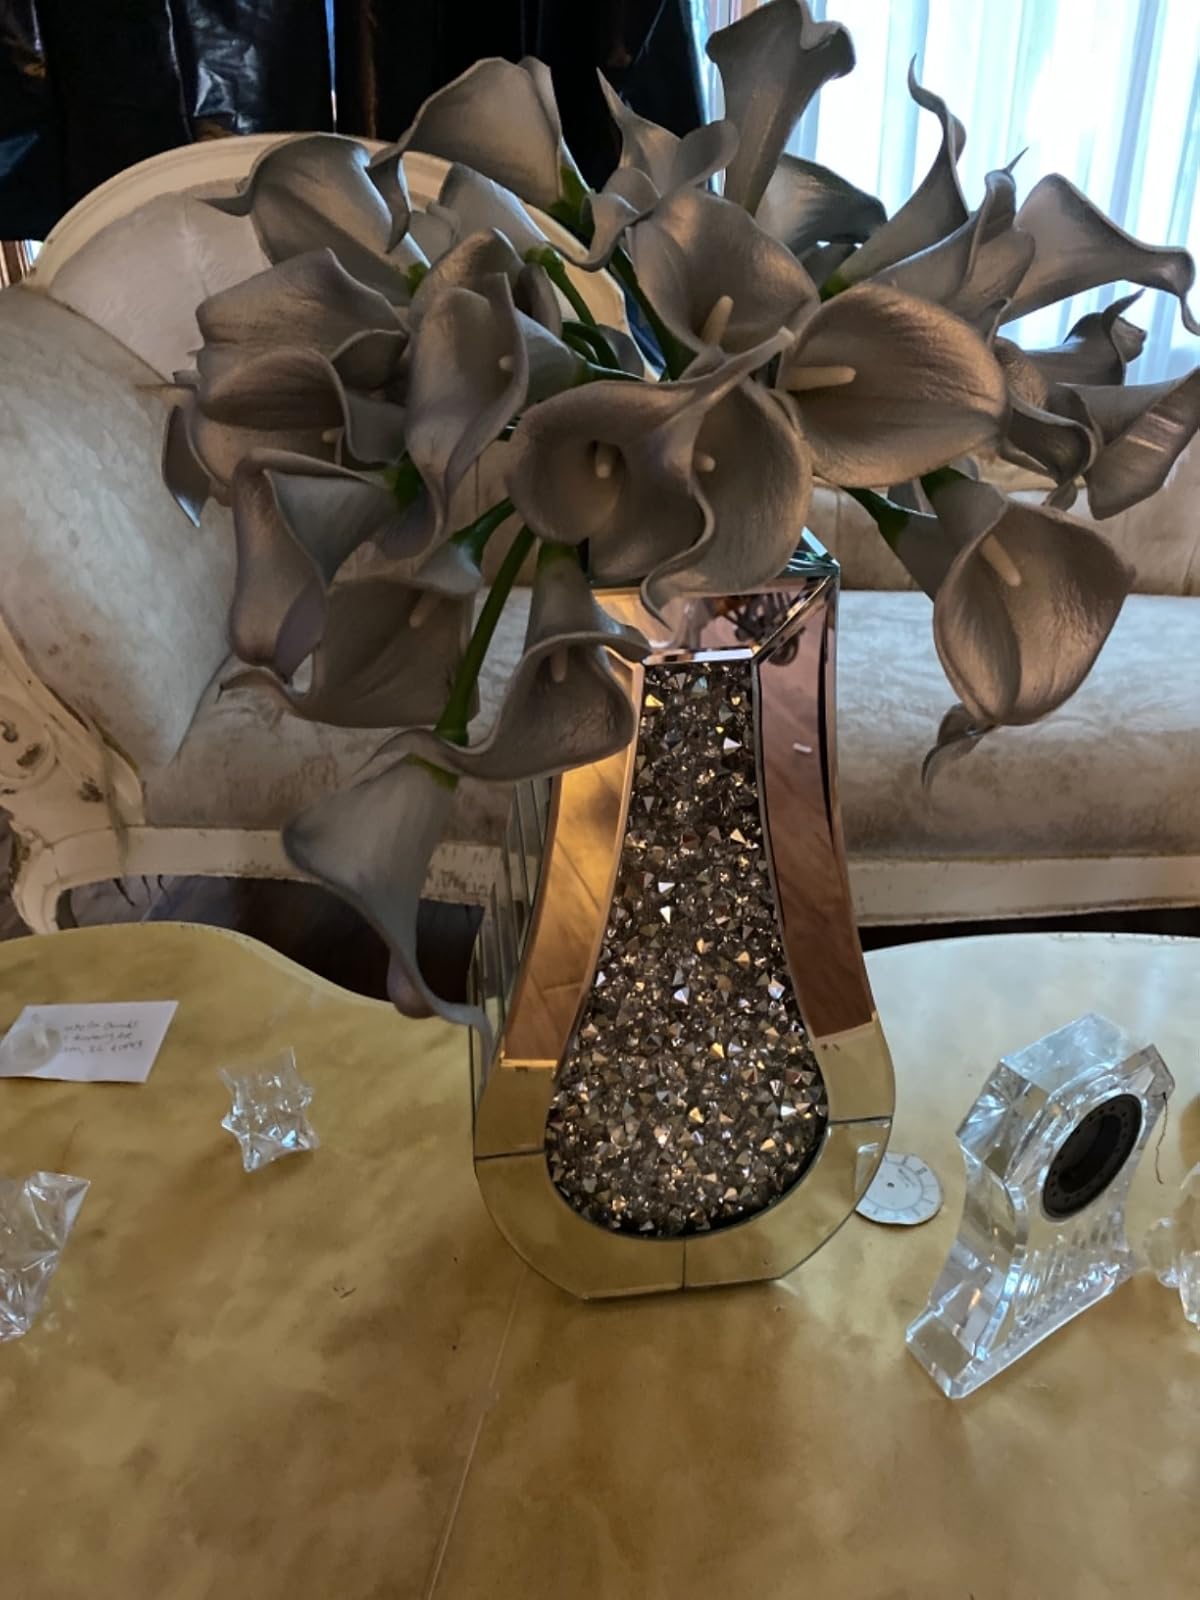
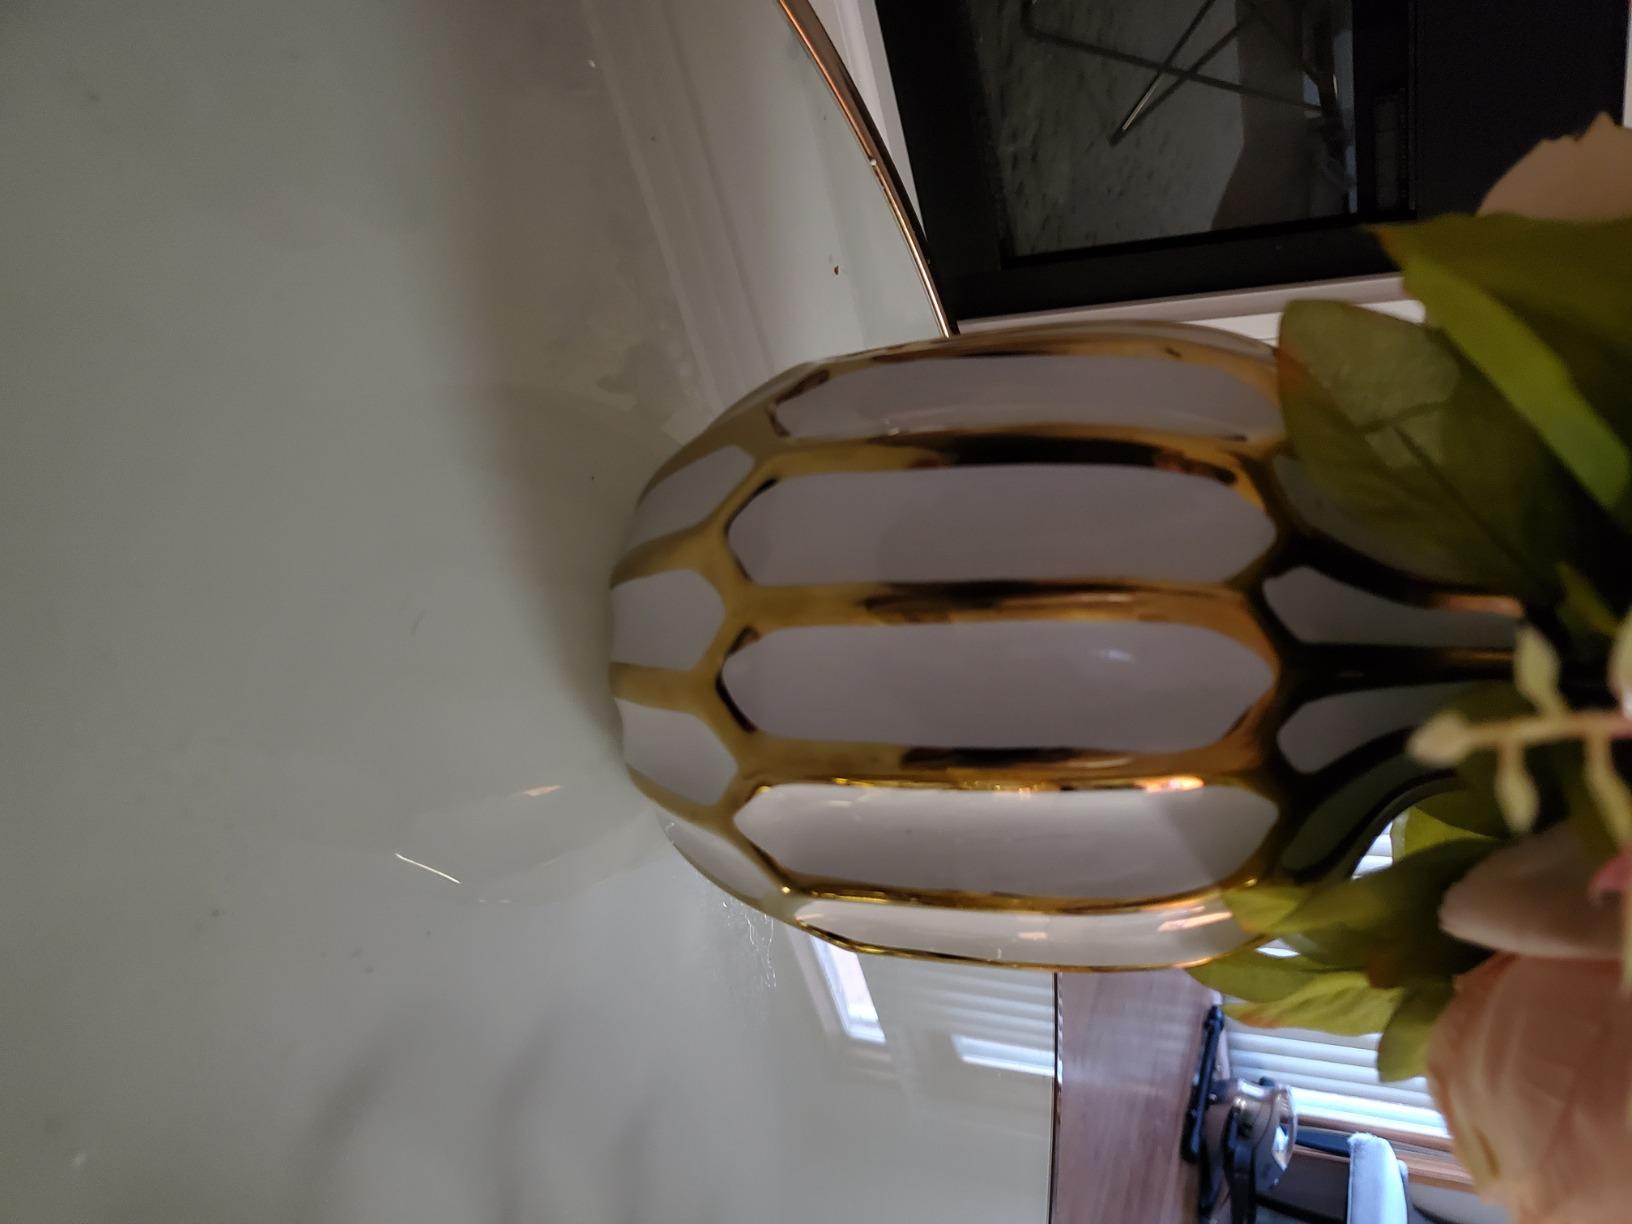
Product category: vase
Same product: no